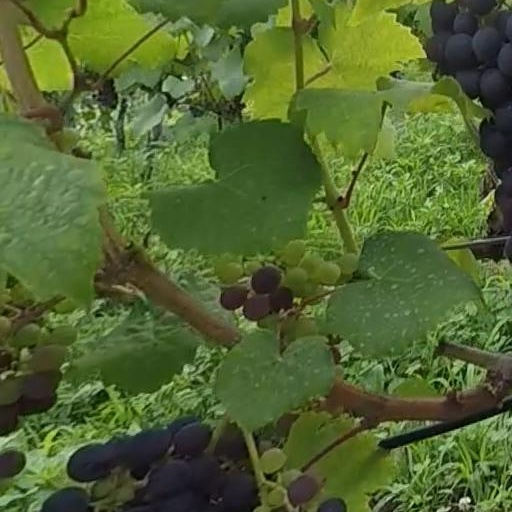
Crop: grape